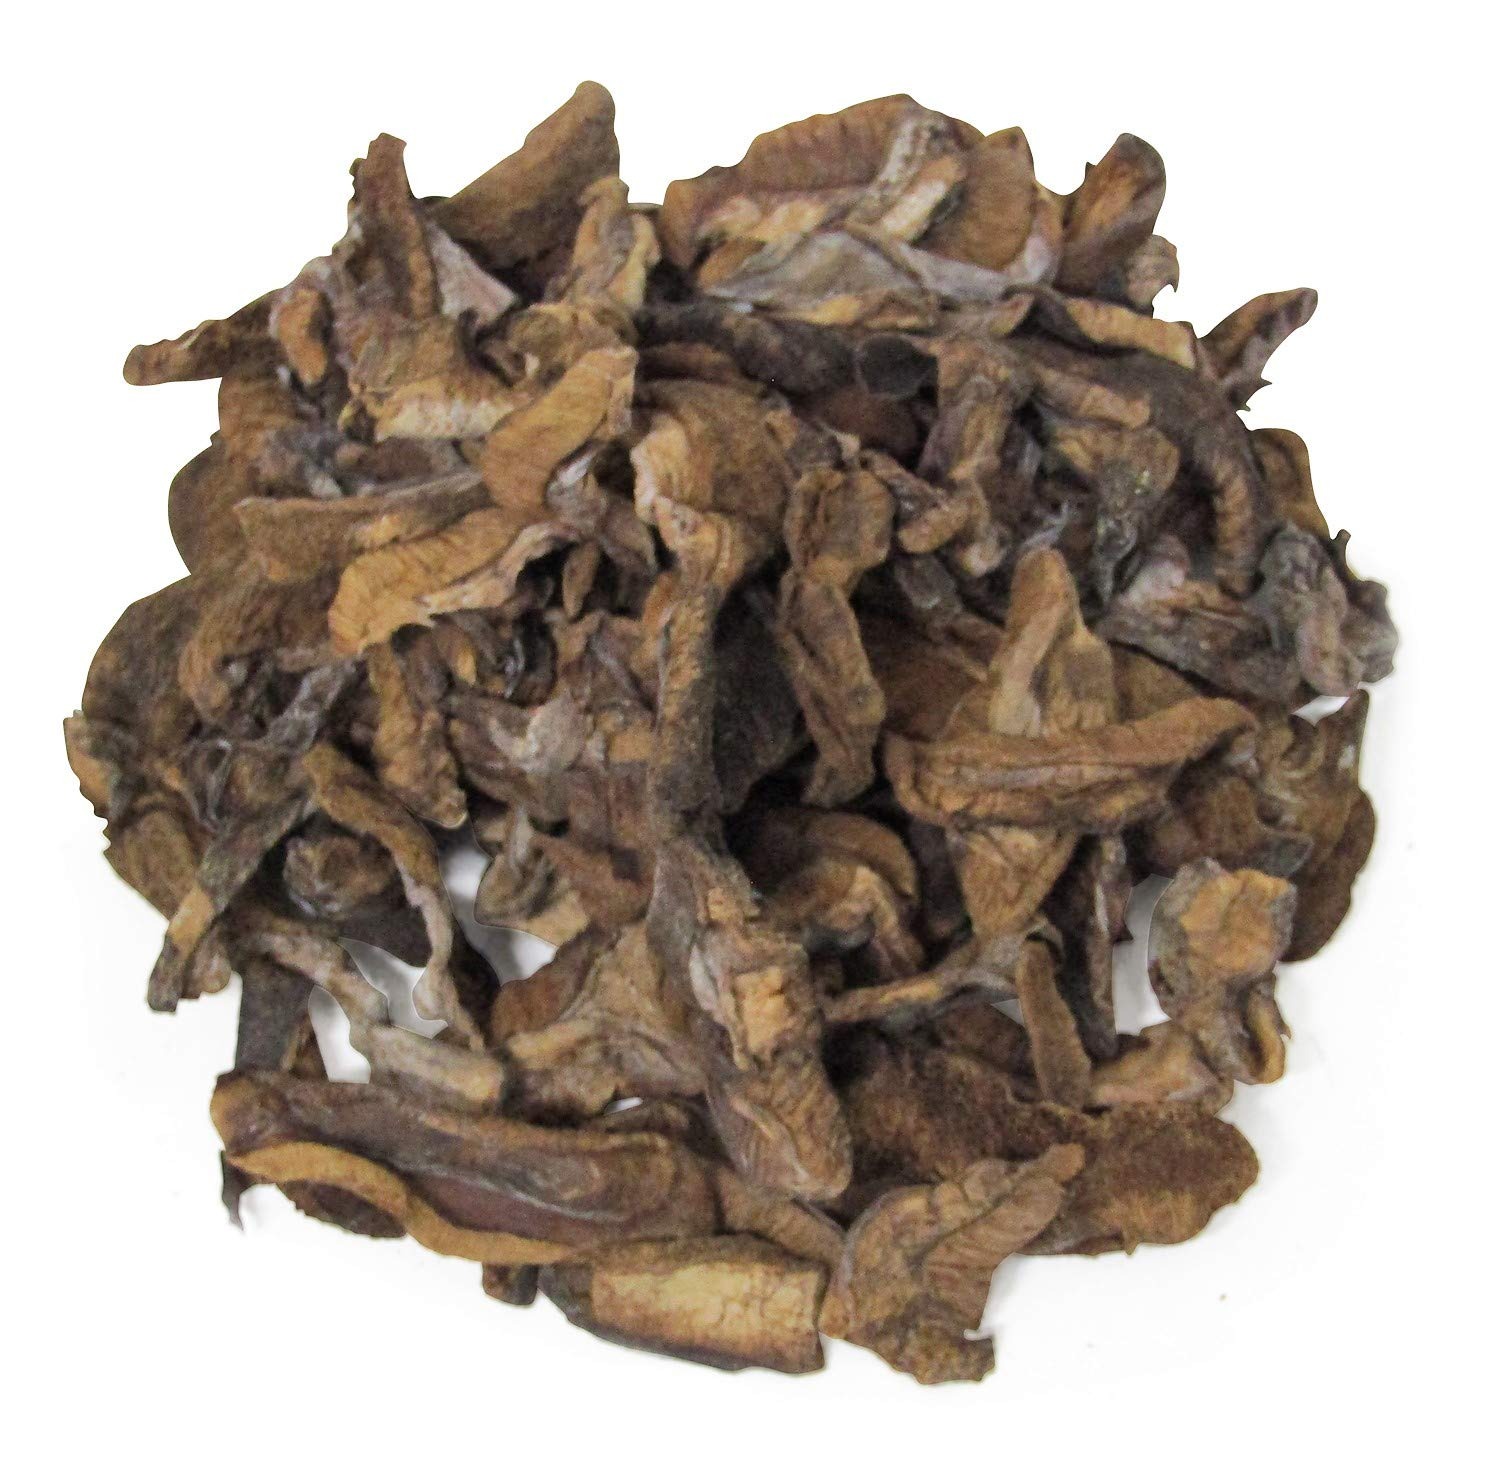
Item Name: Dried Mushroom Slices (Boletus Luteus) by It's Delish, 5 lbs Bulk | Chilean Sundried Dehydrated and Sliced Mushrooms for Cooking and Flavoring
Product Description: <b>Chilean Sun-Dried Mushroom Slices by Its Delish</b><p><p>Similiar to porcini, Boletus Luteus mushrooms is a wild-grown dark mushroom with a deep and earthy flavor, commonly called the brown or Chilean mushroom, sorted, washed, trimmed, and sun-dried. There are a good source of vitamin, minerals and protein and renowned for its delicious and concentrate flavor. These are 100% all-natural with no added ingredients or preservatives. <p> <p> These chopped mushroom flakes are used in a wide variety of applications for rich-flavored mushroom for including sauces, gravy, soups, vegetable stock, broth and stews, pasta products, meats and sausages, seasoning blends, salad products, pot pies, and casseroles and ready meals. <p><p> <p> <b>Prep Instruction Ideas:</b><p> Add these mushrooms while slow cooking soups, stews, sauces, casseroles and other foods with sufficient liquid content.<p>Another option, place desired amount into a bowl covered with warm water and let dried mushrooms soak for 30 minutes. After the 30 minutes have gone by, gently lift the mushrooms out of the water using a strainer. The mushrooms should be clean, plumped and ready to use. <p> <p> Some of the mushrooms may have white spots on them. That is a natural coloring from the skins of the mushroom, and is perfectly safe to eat.<p> <b>Storage Suggestion —</b> Best if used within 12 months. Store tightly sealed in a dry location away from sunlight.<p> <b>Tip:</b> For ready to use mushrooms, soak the dry mushrooms in a sealed container and store in the refrigerator. <p><p>Stock up and enjoy!<p><p> <b>About It's Delish!</b><p><p>It's Delish was established in 1992 and is located in North Hollywood, California. It's Delish is a food manufacturer and distributor who produces over 500 gourmet food products including licorice, sour belts, taffies, caramels, Jordan almonds, chocolates, nuts, fruits, trail mixes, spices, and the spice blends. Order from the factory direct!
Value: 1.0
Unit: Count

Price: 169.99